Louis-Michel le Peletier, marquis de Saint-Fargeau

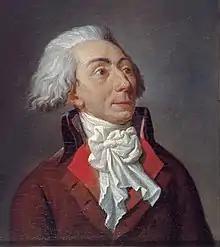
Portrait by Jean-François Garneray

Louis-Michel le Peletier, Marquis of Saint-Fargeau (sometimes spelled Lepeletier; 29 May 176020 January 1793) was a French politician, nobleman, Freemason and martyr of the French Revolution.